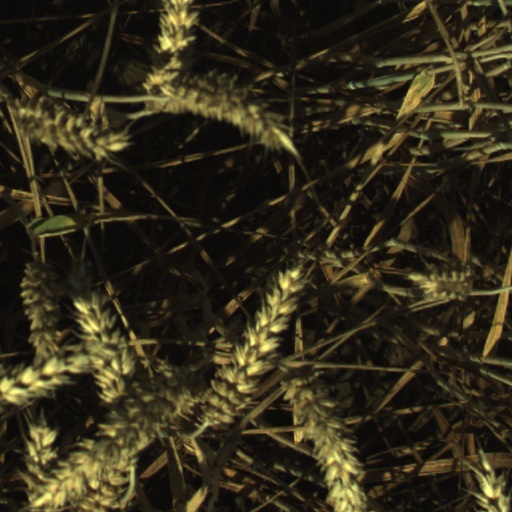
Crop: wheat